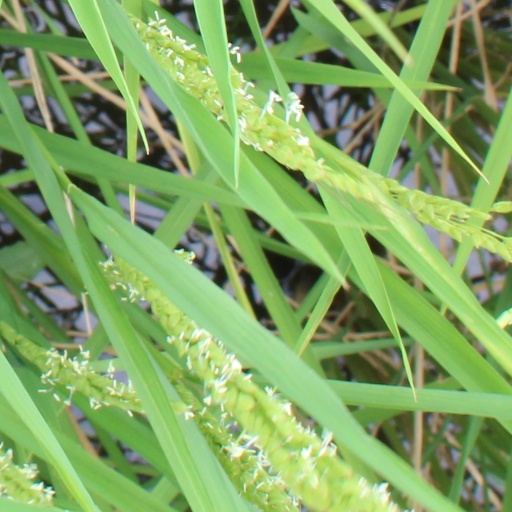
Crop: rice